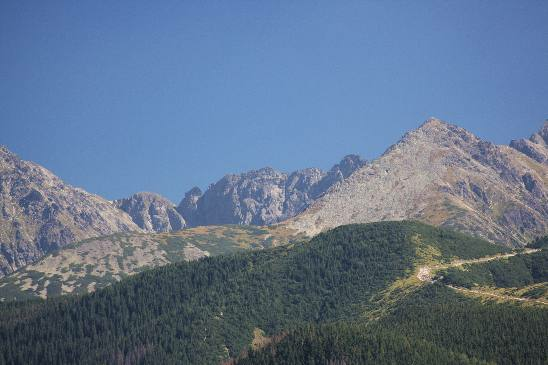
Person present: No